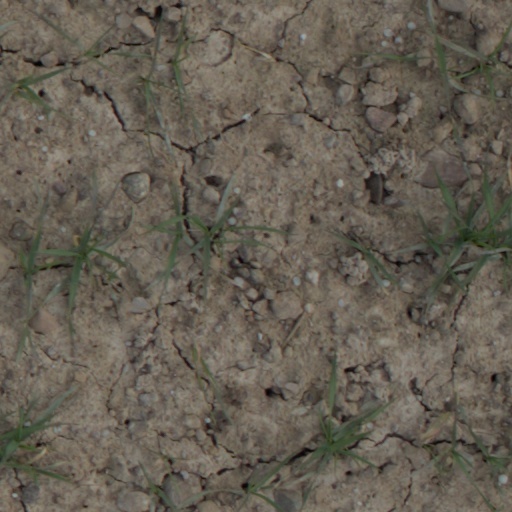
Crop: wheat